En Iniya Iyanthira

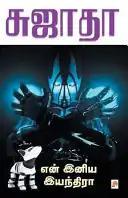
En Iniya Iyanthira

En Iniya Iyanthira is a Tamil dystopian science fiction novel written by Indian writer Sujatha. In the late 1980s Sujatha wrote this novel as a series in the popular Tamil magazine "Dinamani Kathir". Following the success of "En Iniya Enthira", Sujatha wrote a follow-up/sequel to this novel, "Meendum Jeano". The novel was made into a serial and released on Doordarshan in 1991. The main antagonist Jeeva was played by veteran actor Charu Haasan, Nila by Sivaranjini, Sibi by Shiva and Ravi by Anand.